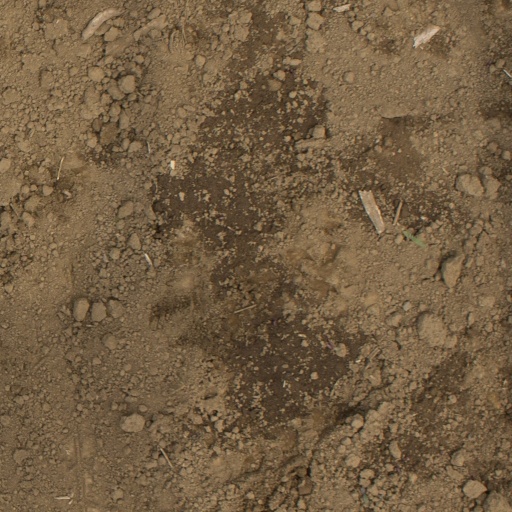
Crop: Jerusalem artichoke